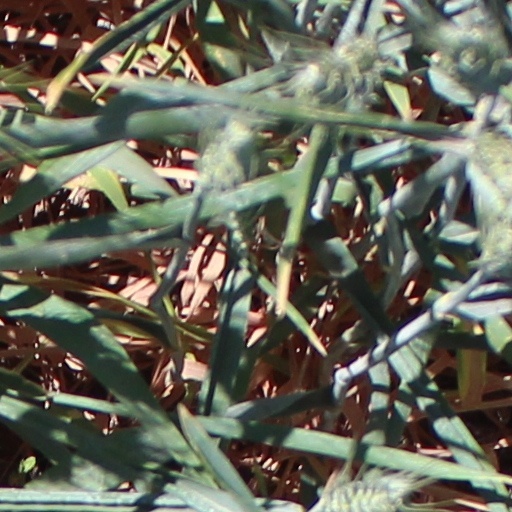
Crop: wheat